Mongol invasion of Europe

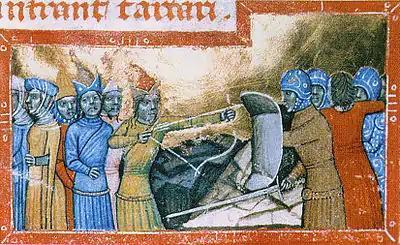
Mongol invasion of Hungary in 1285 (Chronicon Pictum, 1358)

From 1241 to 1248, a state of almost open warfare existed between Batu, son of Jochi, and Güyük, son of Ögedei. The Mongol Empire was ruled by a regency under Ögedei's widow Töregene Khatun, whose only goal was to secure the Great Khanate for her son, Güyük. There was so much bitterness between the two branches of the family that when Güyük died in 1248, he was on his way to confront Batu to force him to accept his authority. Batu also had problems in his last years with the Principality of Halych-Volhynia, whose ruler, Danylo of Halych, adopted a policy of confronting the Golden Horde and defeated some Mongol assaults in 1254. He was finally defeated in 1259, when Berke ruled the Horde. Batu Khan was unable to turn his army west until 1255, after Möngke had become Great Khan in 1251, and he had repaired his relations with the Great Khanate. However, as he prepared to finish the invasion of Europe, he died. His son did not live long enough to implement his father and Subutai's plan to invade Europe, and with his death, Batu's younger brother Berke became Khan of the Kipchak Khanate. Berke was not interested in invading Europe as much as stopping his cousin Hulagu Khan from ravaging the Holy Land. Berke had converted to Islam and watched with horror as his cousin destroyed the Abbasid Caliphate, the spiritual head of Islam as far as Berke was concerned. The Mamluks of Egypt, learning through spies that Berke was both a Muslim and not fond of his cousin, appealed to him for help and were careful to nourish their ties to him and his Khanate.